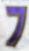
Number: 7